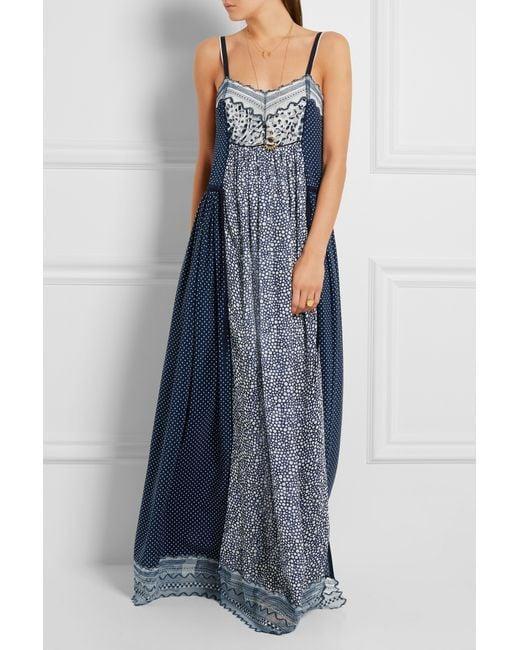
Langes marineblaues ärmelloses Maxikleid mit Spitze